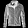
Label: Coat